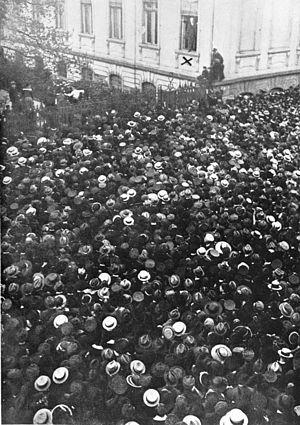
1918 est une année commune commençant un mardi.